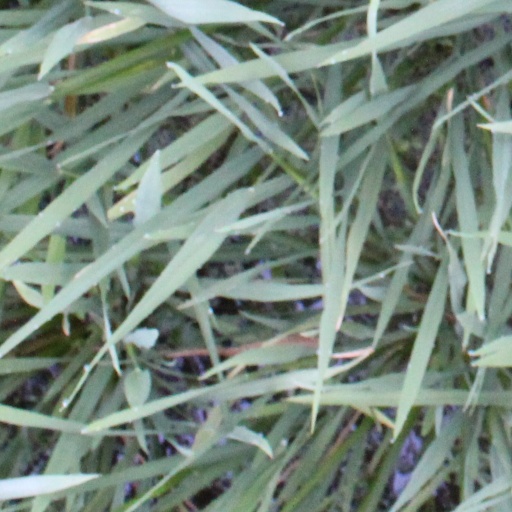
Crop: rice